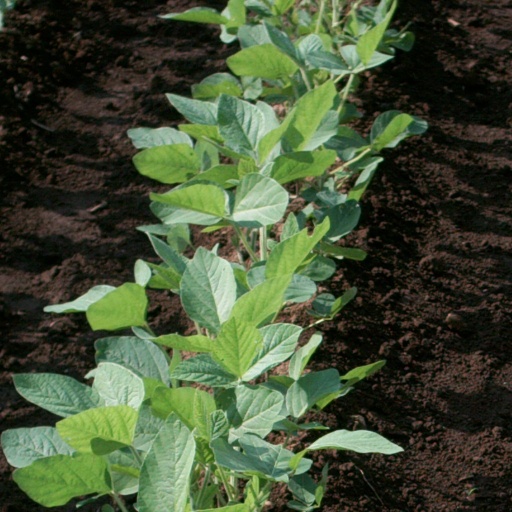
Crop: soybean